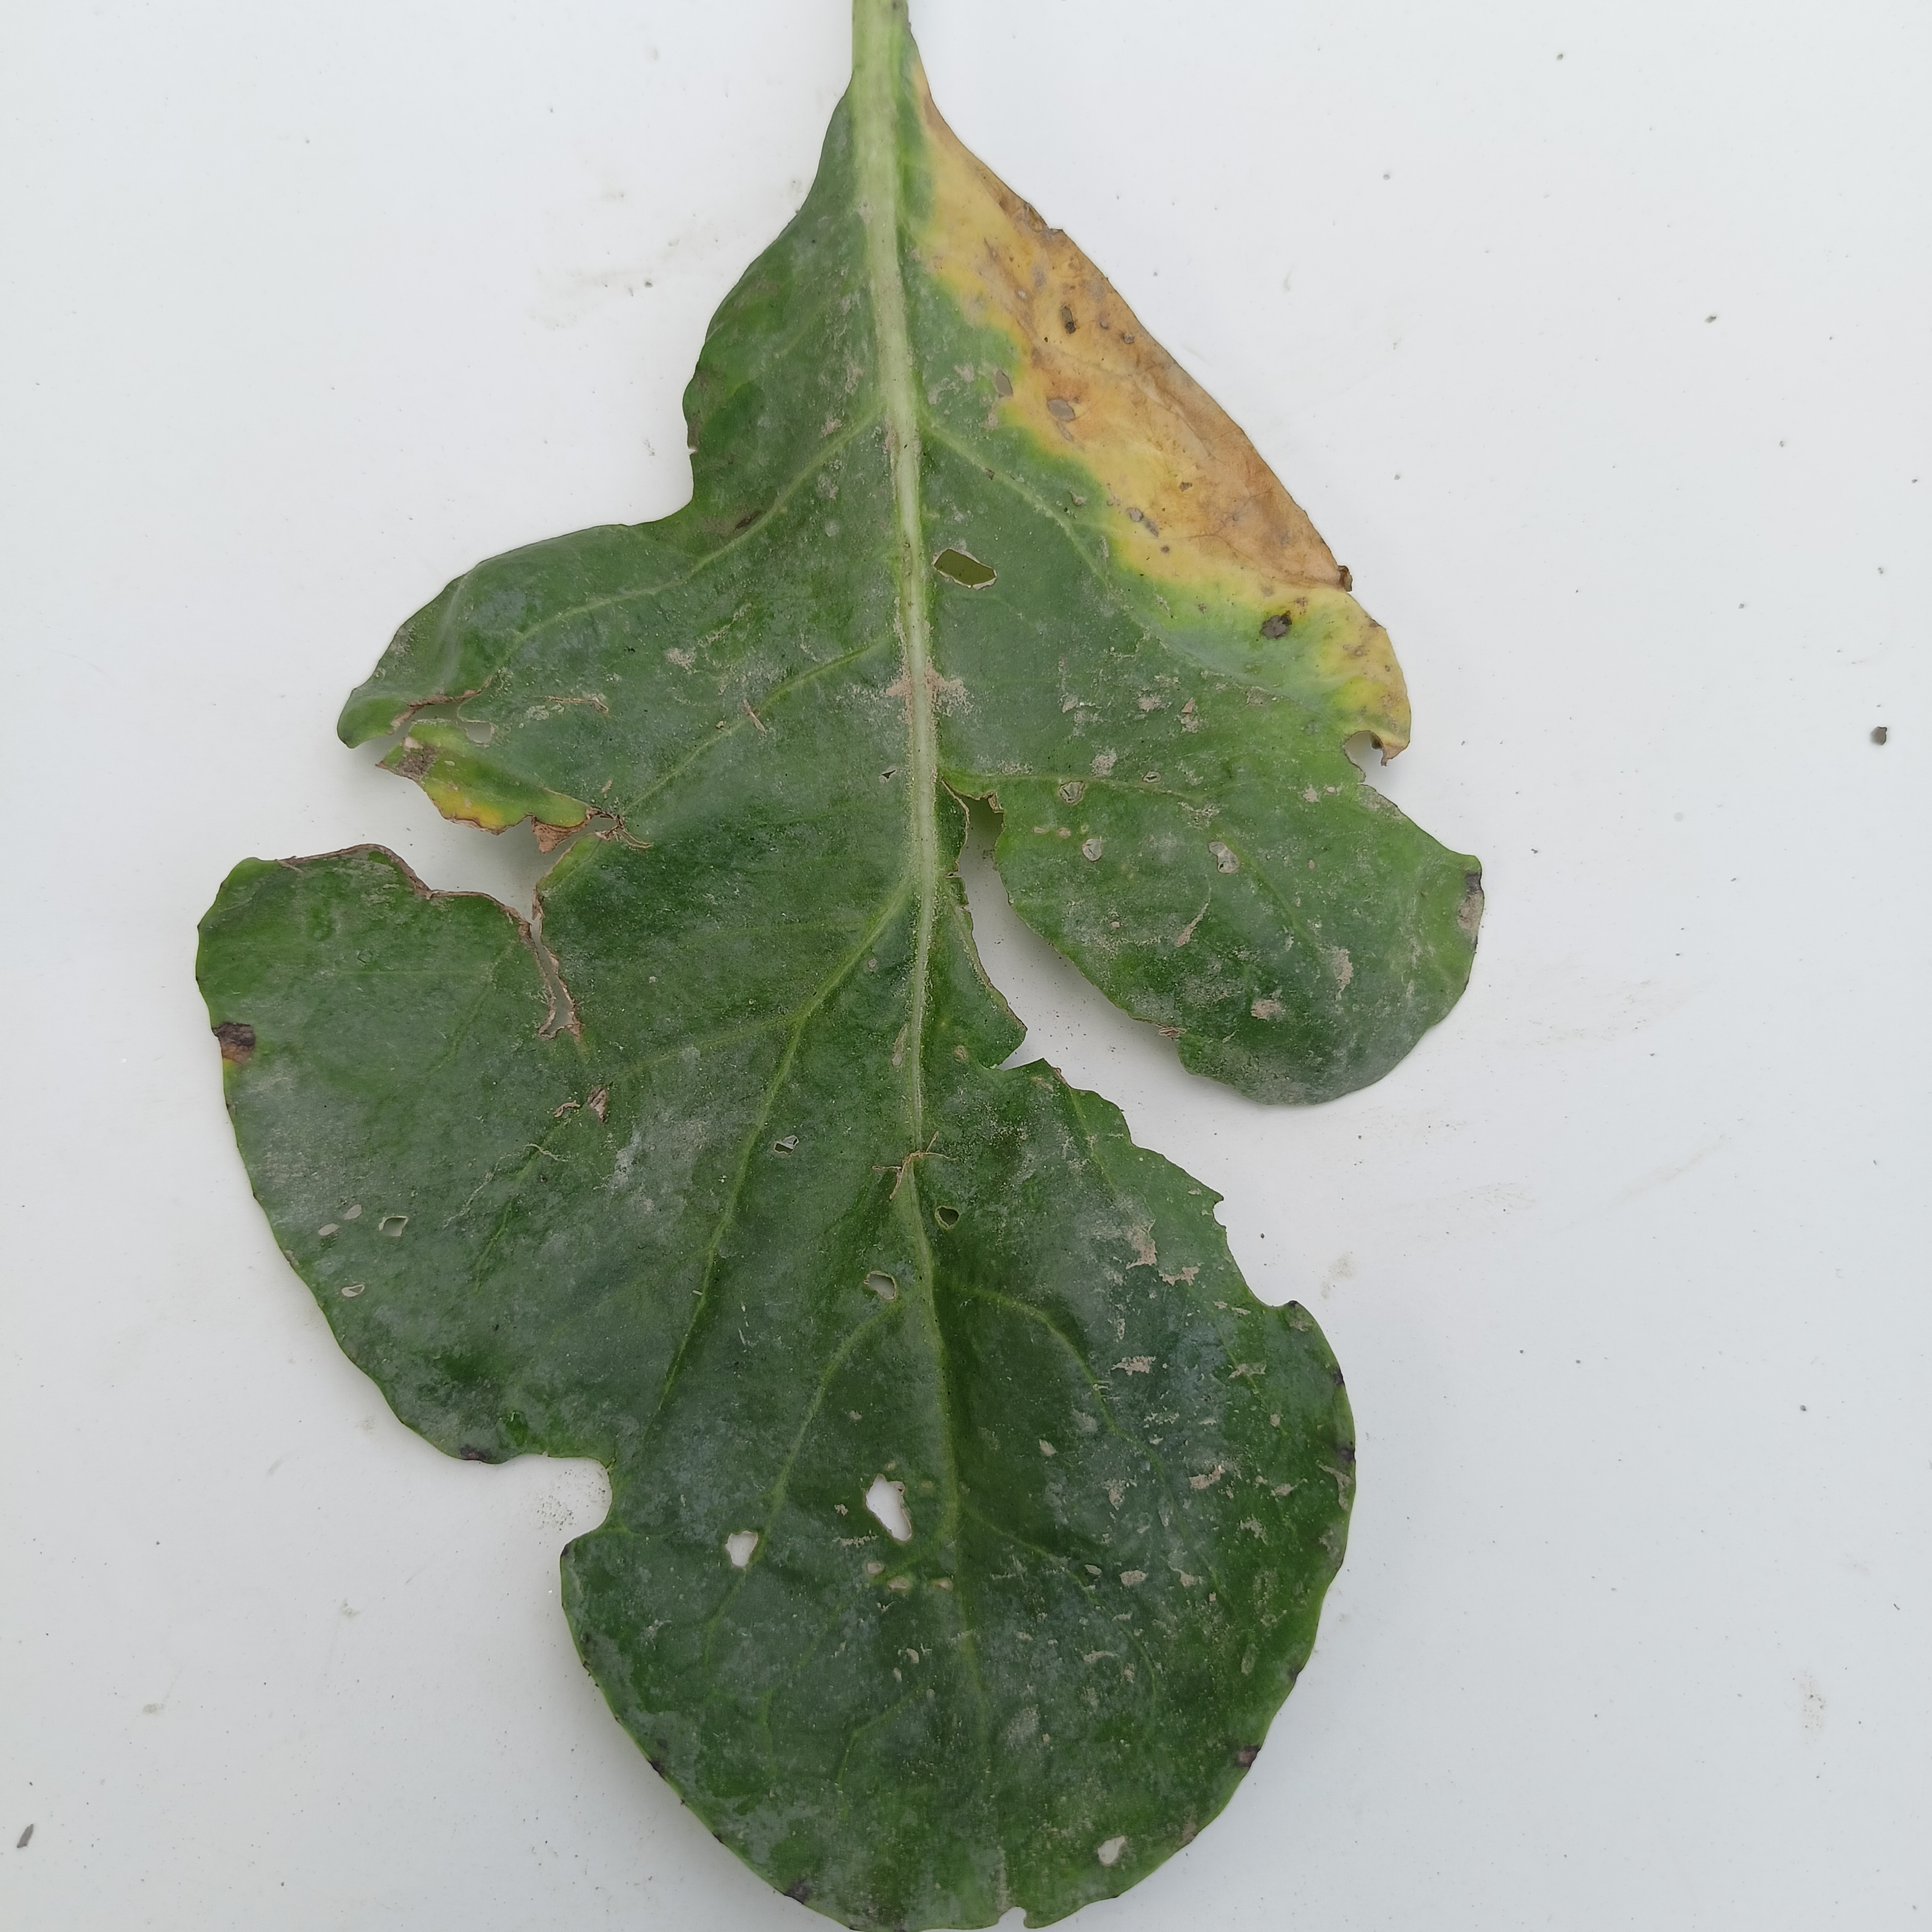
Label: Black Rot